Eleazer Pickwick

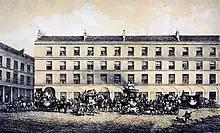
Coaches outside the White Hart Inn in Bath (demolished 1869)

Pickwick's grandfather, Moses, was a foundling who was discovered in an area of Corsham known as Pickwick. This Pickwick was baptised Feb 2, 1748 in Freshford, Bath, UK.